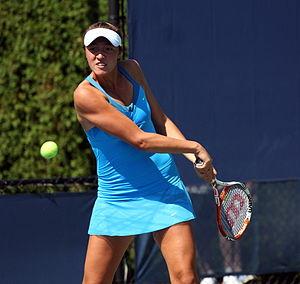
Samantha Crawford, née le 18 février 1995 à Atlanta, est une joueuse de tennis américaine.